Bergordnung

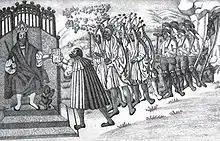
King Wencelaus II issues the Kuttenberg mine with its regulations or "Bergordnung".

The Bergordnung were the mining regulations or law enacted in order to exercise the royal mining rights or "Bergregal" in central Europe in medieval times.